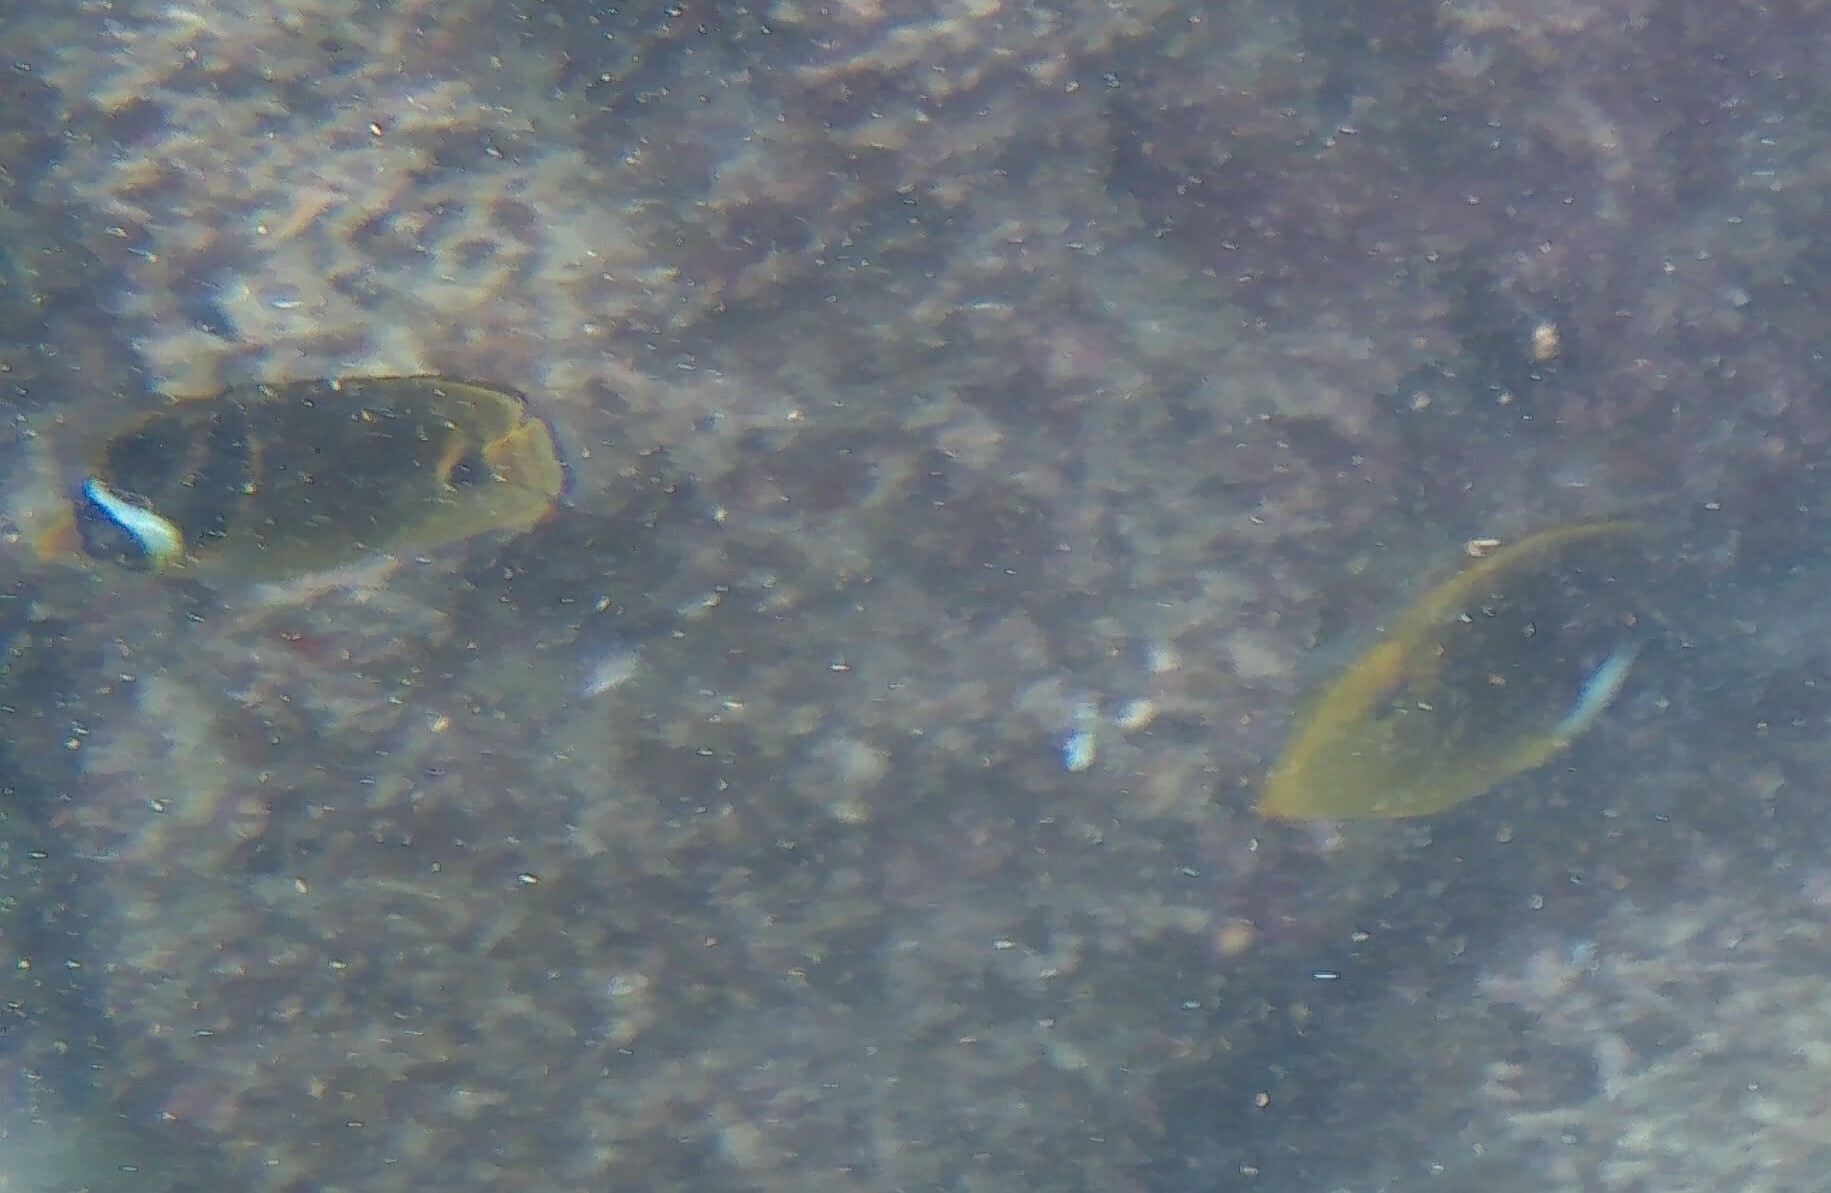
Chaetodon lunula (Raccoon Butterflyfish)